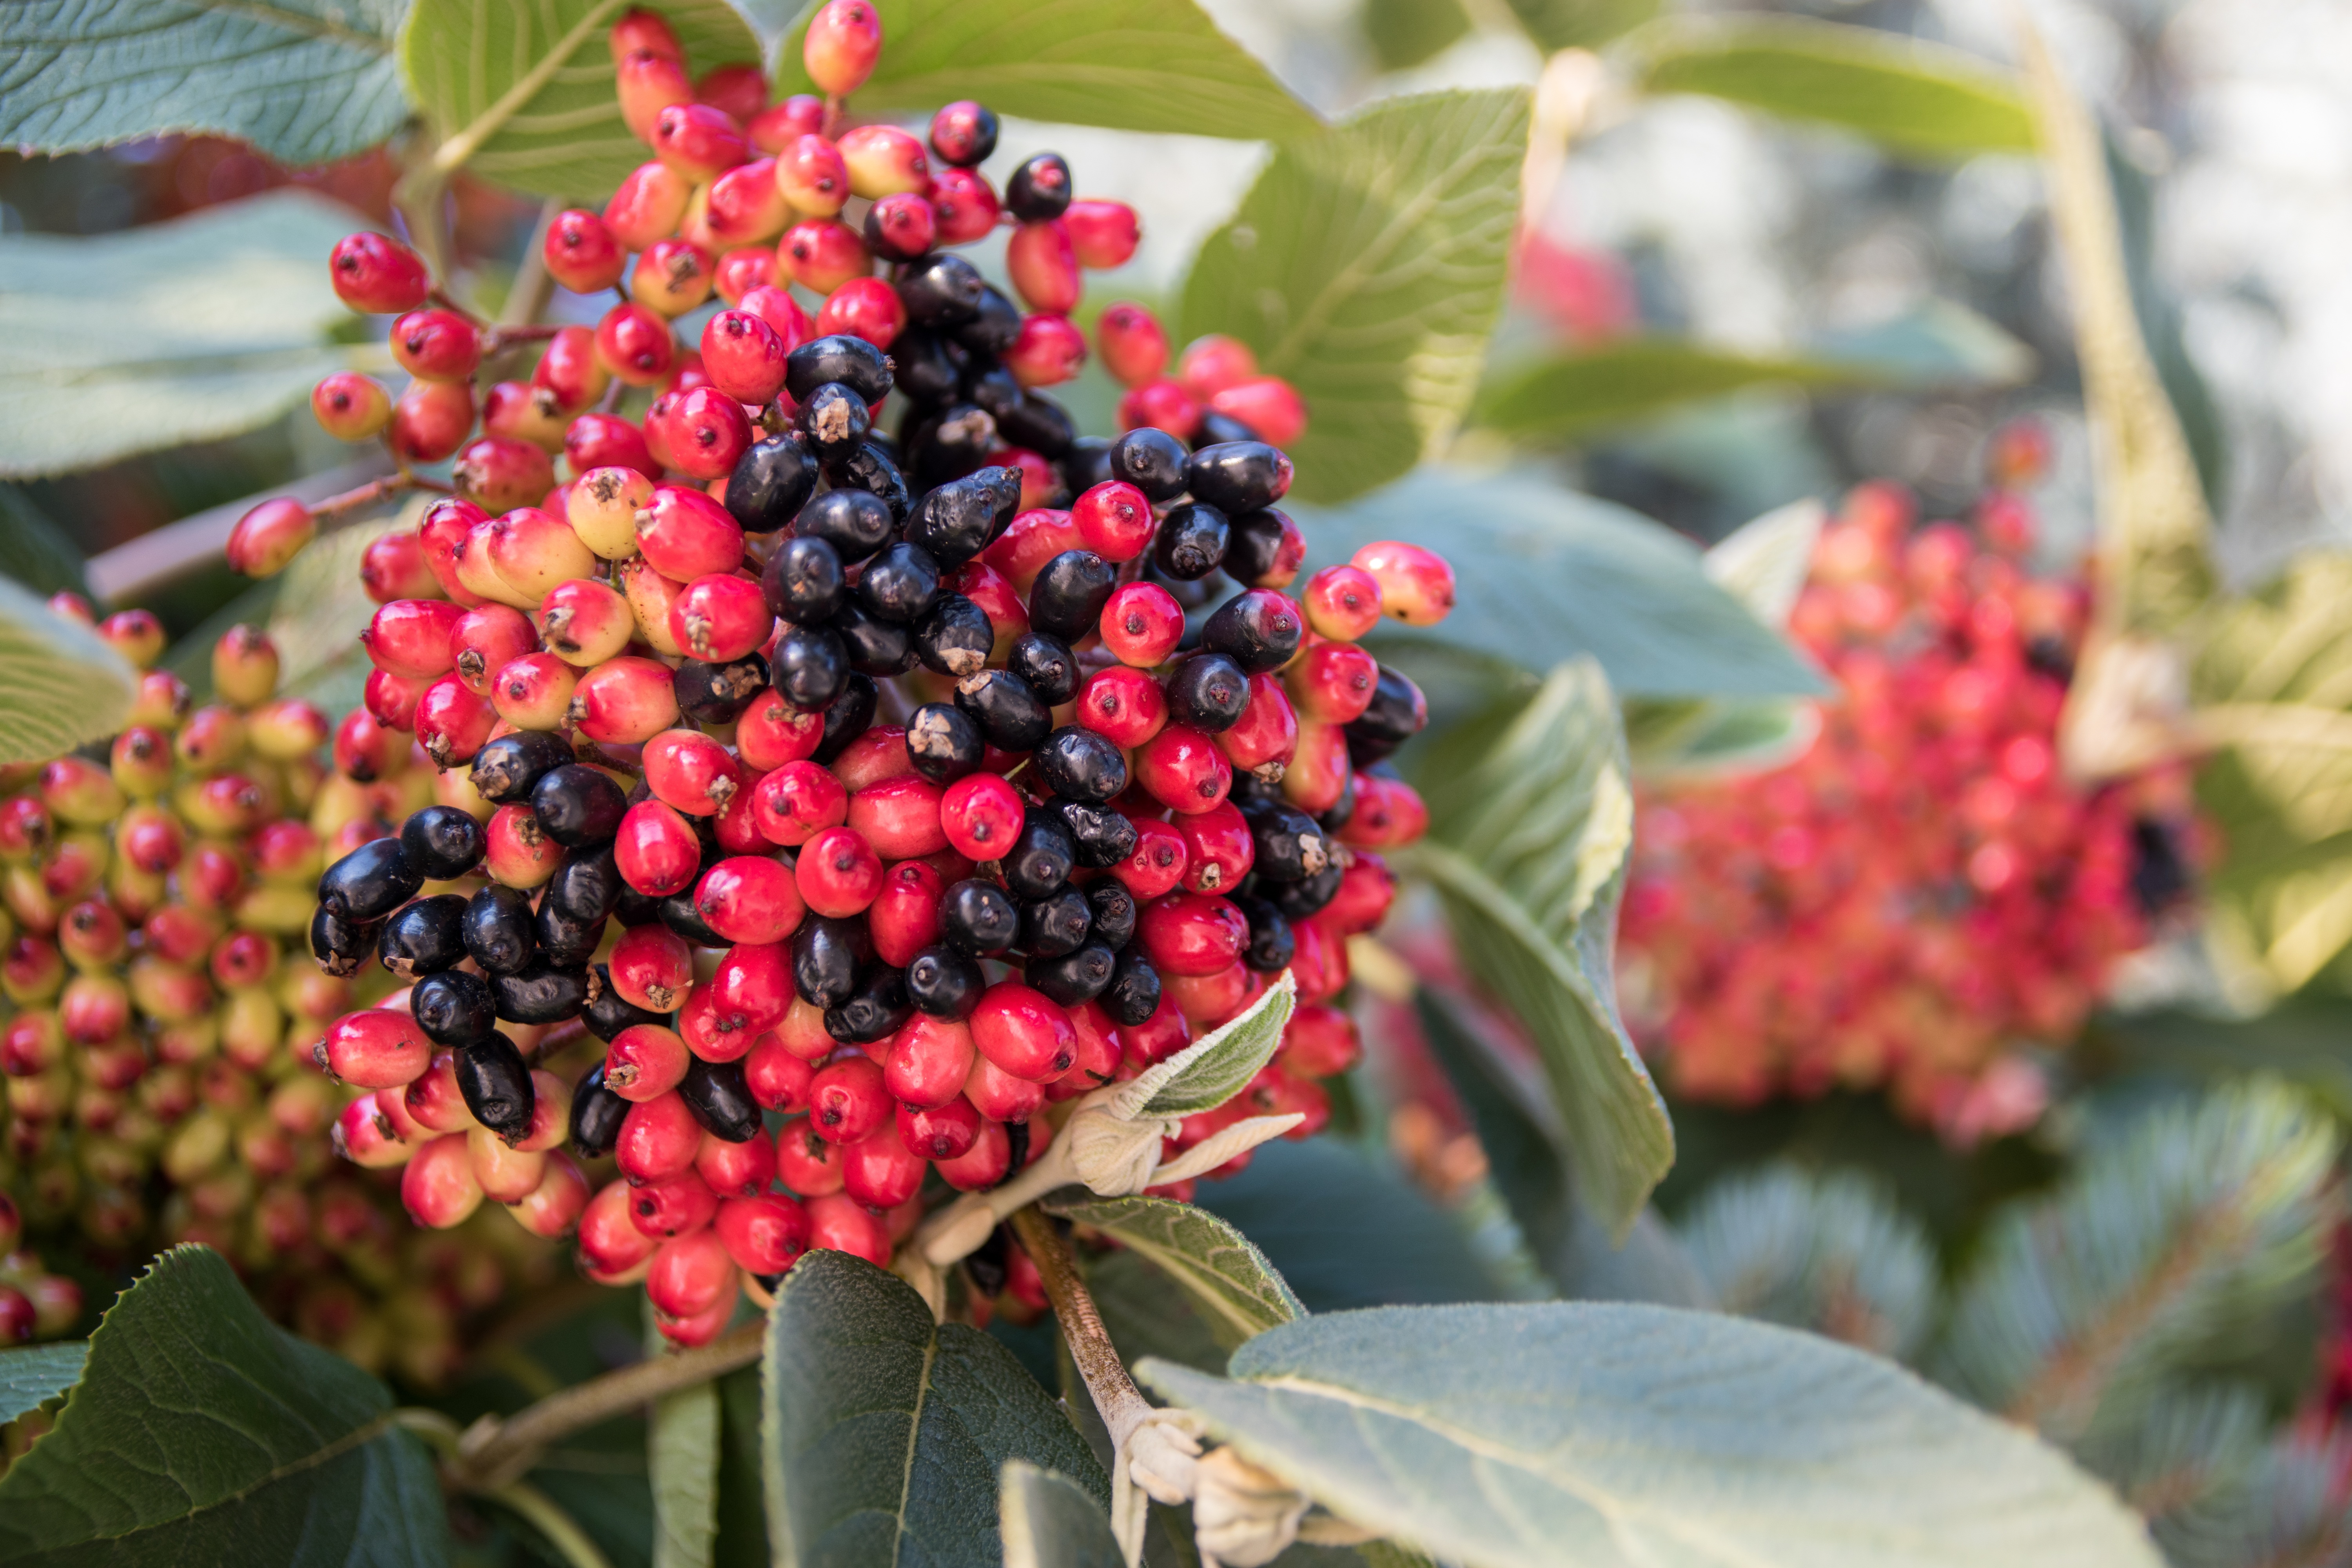
plant, fruit, berry, flower, bush, food, red, produce, evergreen, botany, black, flora, blackberry, berries, bed, shrub, fruits, rowan, sorbus, berry red, flowering plant, wild berries, woody plant, land plant, schisandra